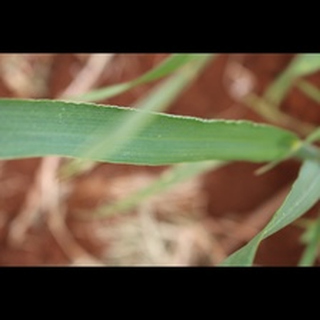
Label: healthy_wheat